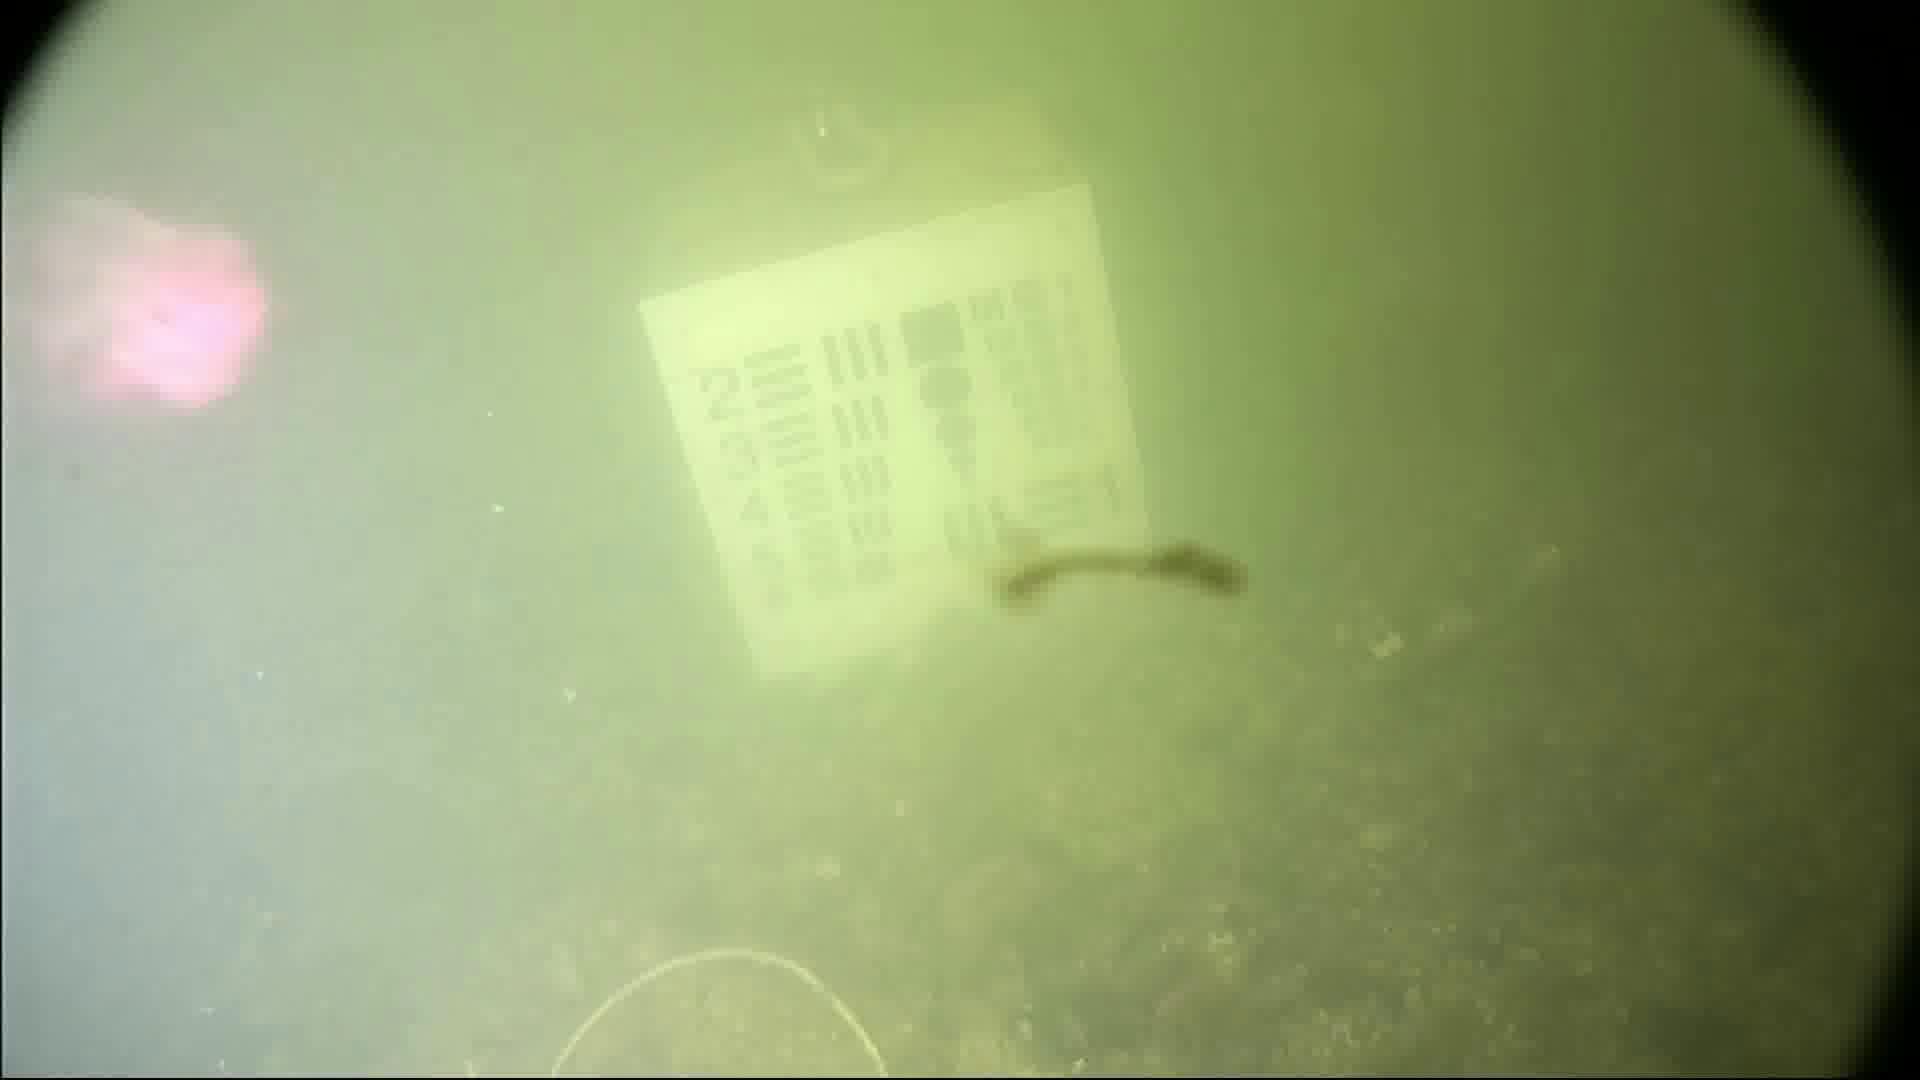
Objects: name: fish
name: crab